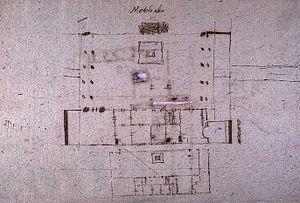
La villa Arnaldi est une villa de Andrea Palladio sise à Meledo, un hameau de la commune de Sarego, dans la province de Vicence et la région Vénétie en Italie.